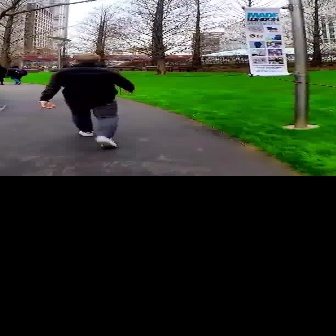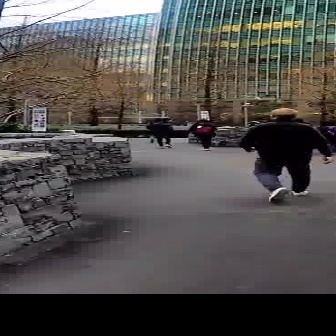
  Please identify the target specified by the bounding box [37,53,132,147] in the first image and locate it in the second image. Return the coordinates in [x_min,y_min,x_max,y_max] format.
Answer: [237,108,333,203]